Intelligent tutoring system

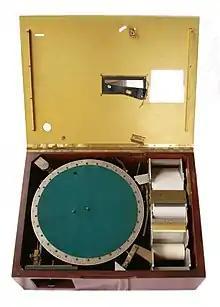
Skinner teaching machine 08

The possibility of intelligent machines has been discussed for centuries. Blaise Pascal created the first calculating machine capable of mathematical functions in the 17th century simply called Pascal's Calculator. At this time the mathematician and philosopher Gottfried Wilhelm Leibniz envisioned machines capable of reasoning and applying rules of logic to settle disputes. These early works inspired later developments.